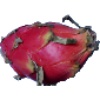
Label: Pitahaya Red 1